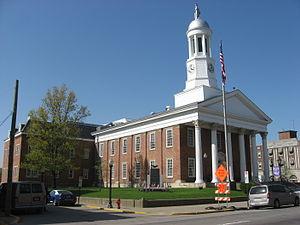
Le borough de Waynesburg est le siège du comté de Greene, situé dans le Commonwealth de Pennsylvanie, aux États-Unis. Sa population s’élevait à 4 176 habitants lors du recensement de 2010, estimée à 4 017 habitants en 2018.